Aston Tirrold

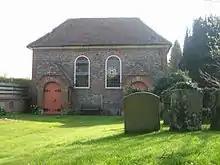
Aston Tirrold United Reformed Church

A Presbyterian congregation was established in the area shortly after the Act of Uniformity 1662, from which date two local dissenting clergymen, Thomas Cheesman, formerly vicar of East Garston, and Richard Comyns, formerly vicar of Cholsey, preached to congregations meeting in barns and in the open air. A Society of Dissenters had been founded at Aston Tirrold by 1670. Aston Tirrold Presbyterian chapel is a Grade II listed Georgian building of 1728. It is built of blue and red brick, has two arched windows and a hipped roof. From 1841 until 1845 its minister was Thomas Keyworth, author of "Principia Hebraica". It is now Aston Tirrold United Reformed Church